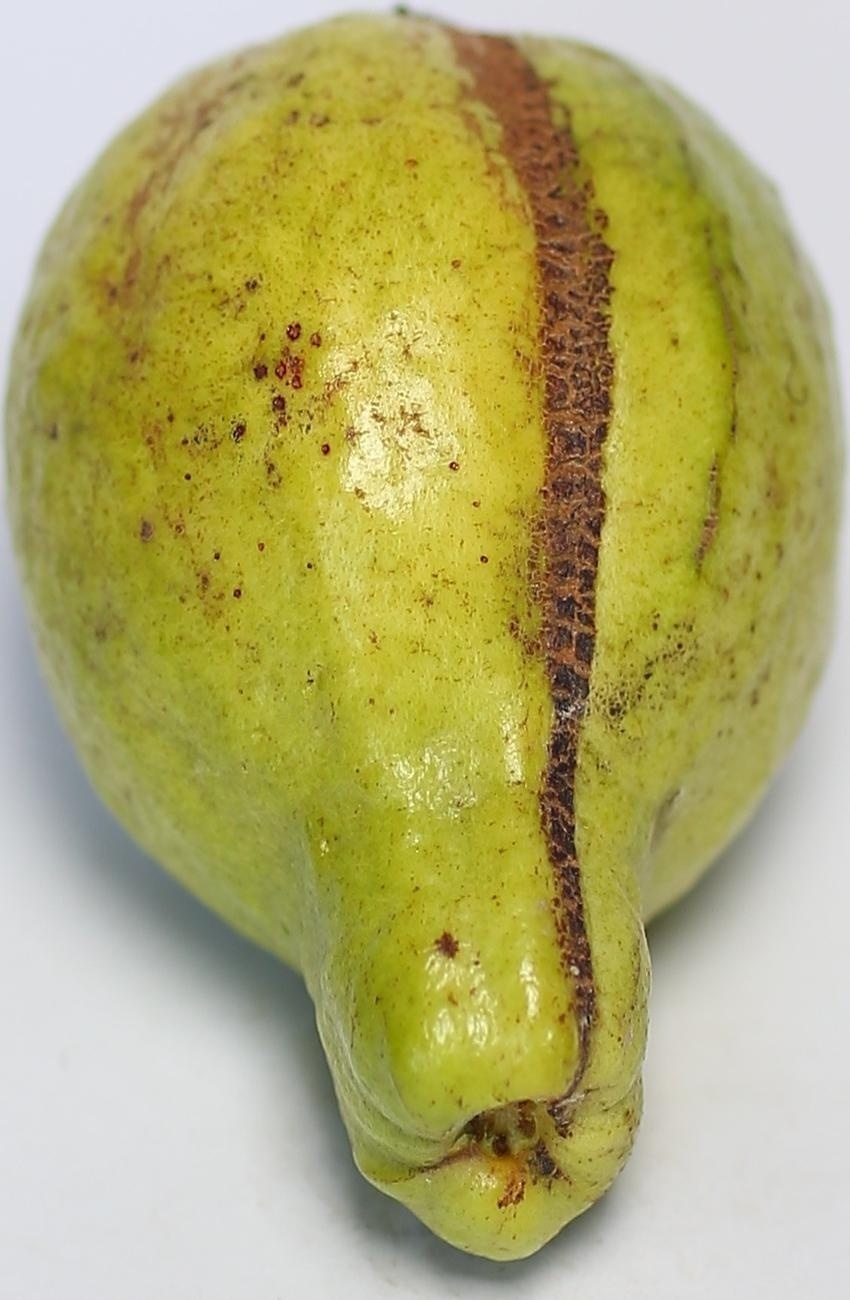
Maturity: mature-green
Variety: local-sindhi